Felicjan Sławoj Składkowski

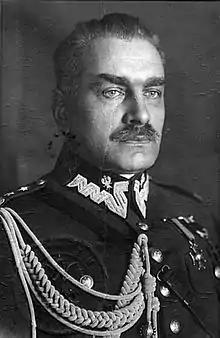
Sławoj-Składkowski in dress uniform

After the outbreak of World War I, together with one of the organizers of the Rifle Association in the Dąbrowa Basin, Stanisław Zwierzyński, he joined the Polish Legions stationed in Miechów on 13 August 1914. Initially he served as a doctor in the 5th Battalion of the 1st Regiment of Infantry. During this period, for the first time he met with the future chief-of-state and Marshal of Poland, Józef Piłsudski. On 9 October 1914 Składkowski was appointed second lieutenant.